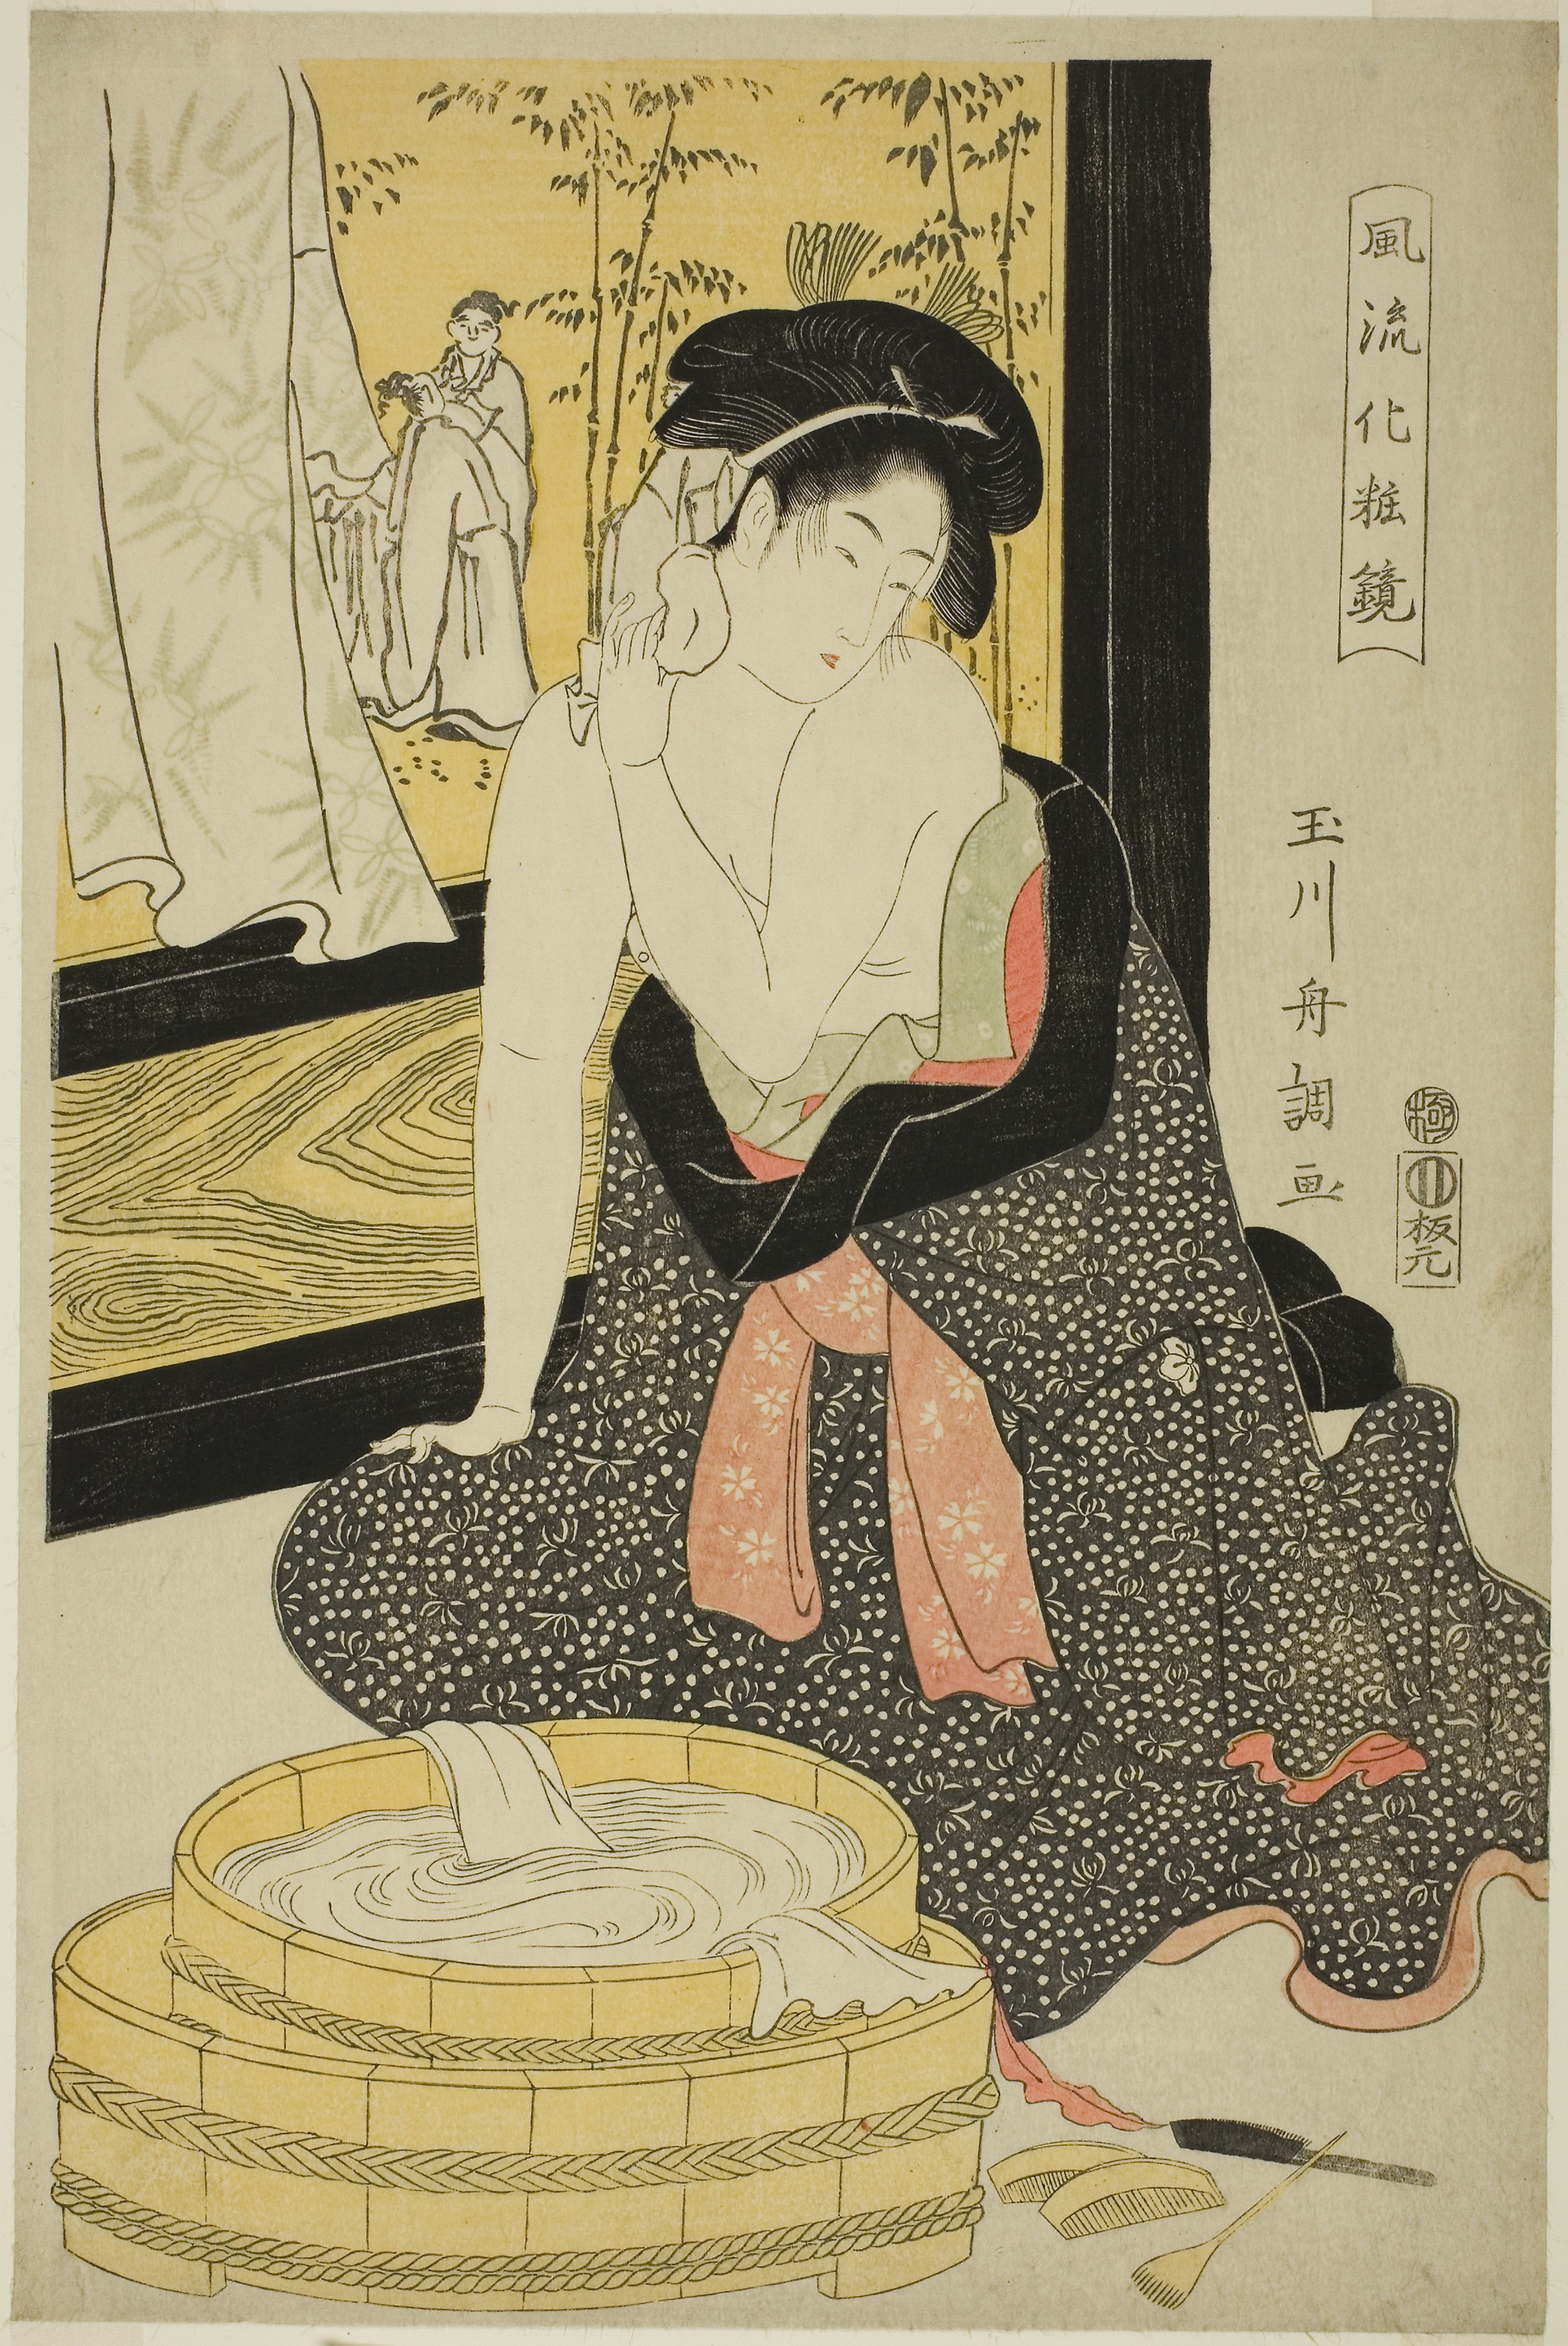
art, text, illustration, poster, human behavior, design, vintage clothing, printmaking, visual arts, fiction